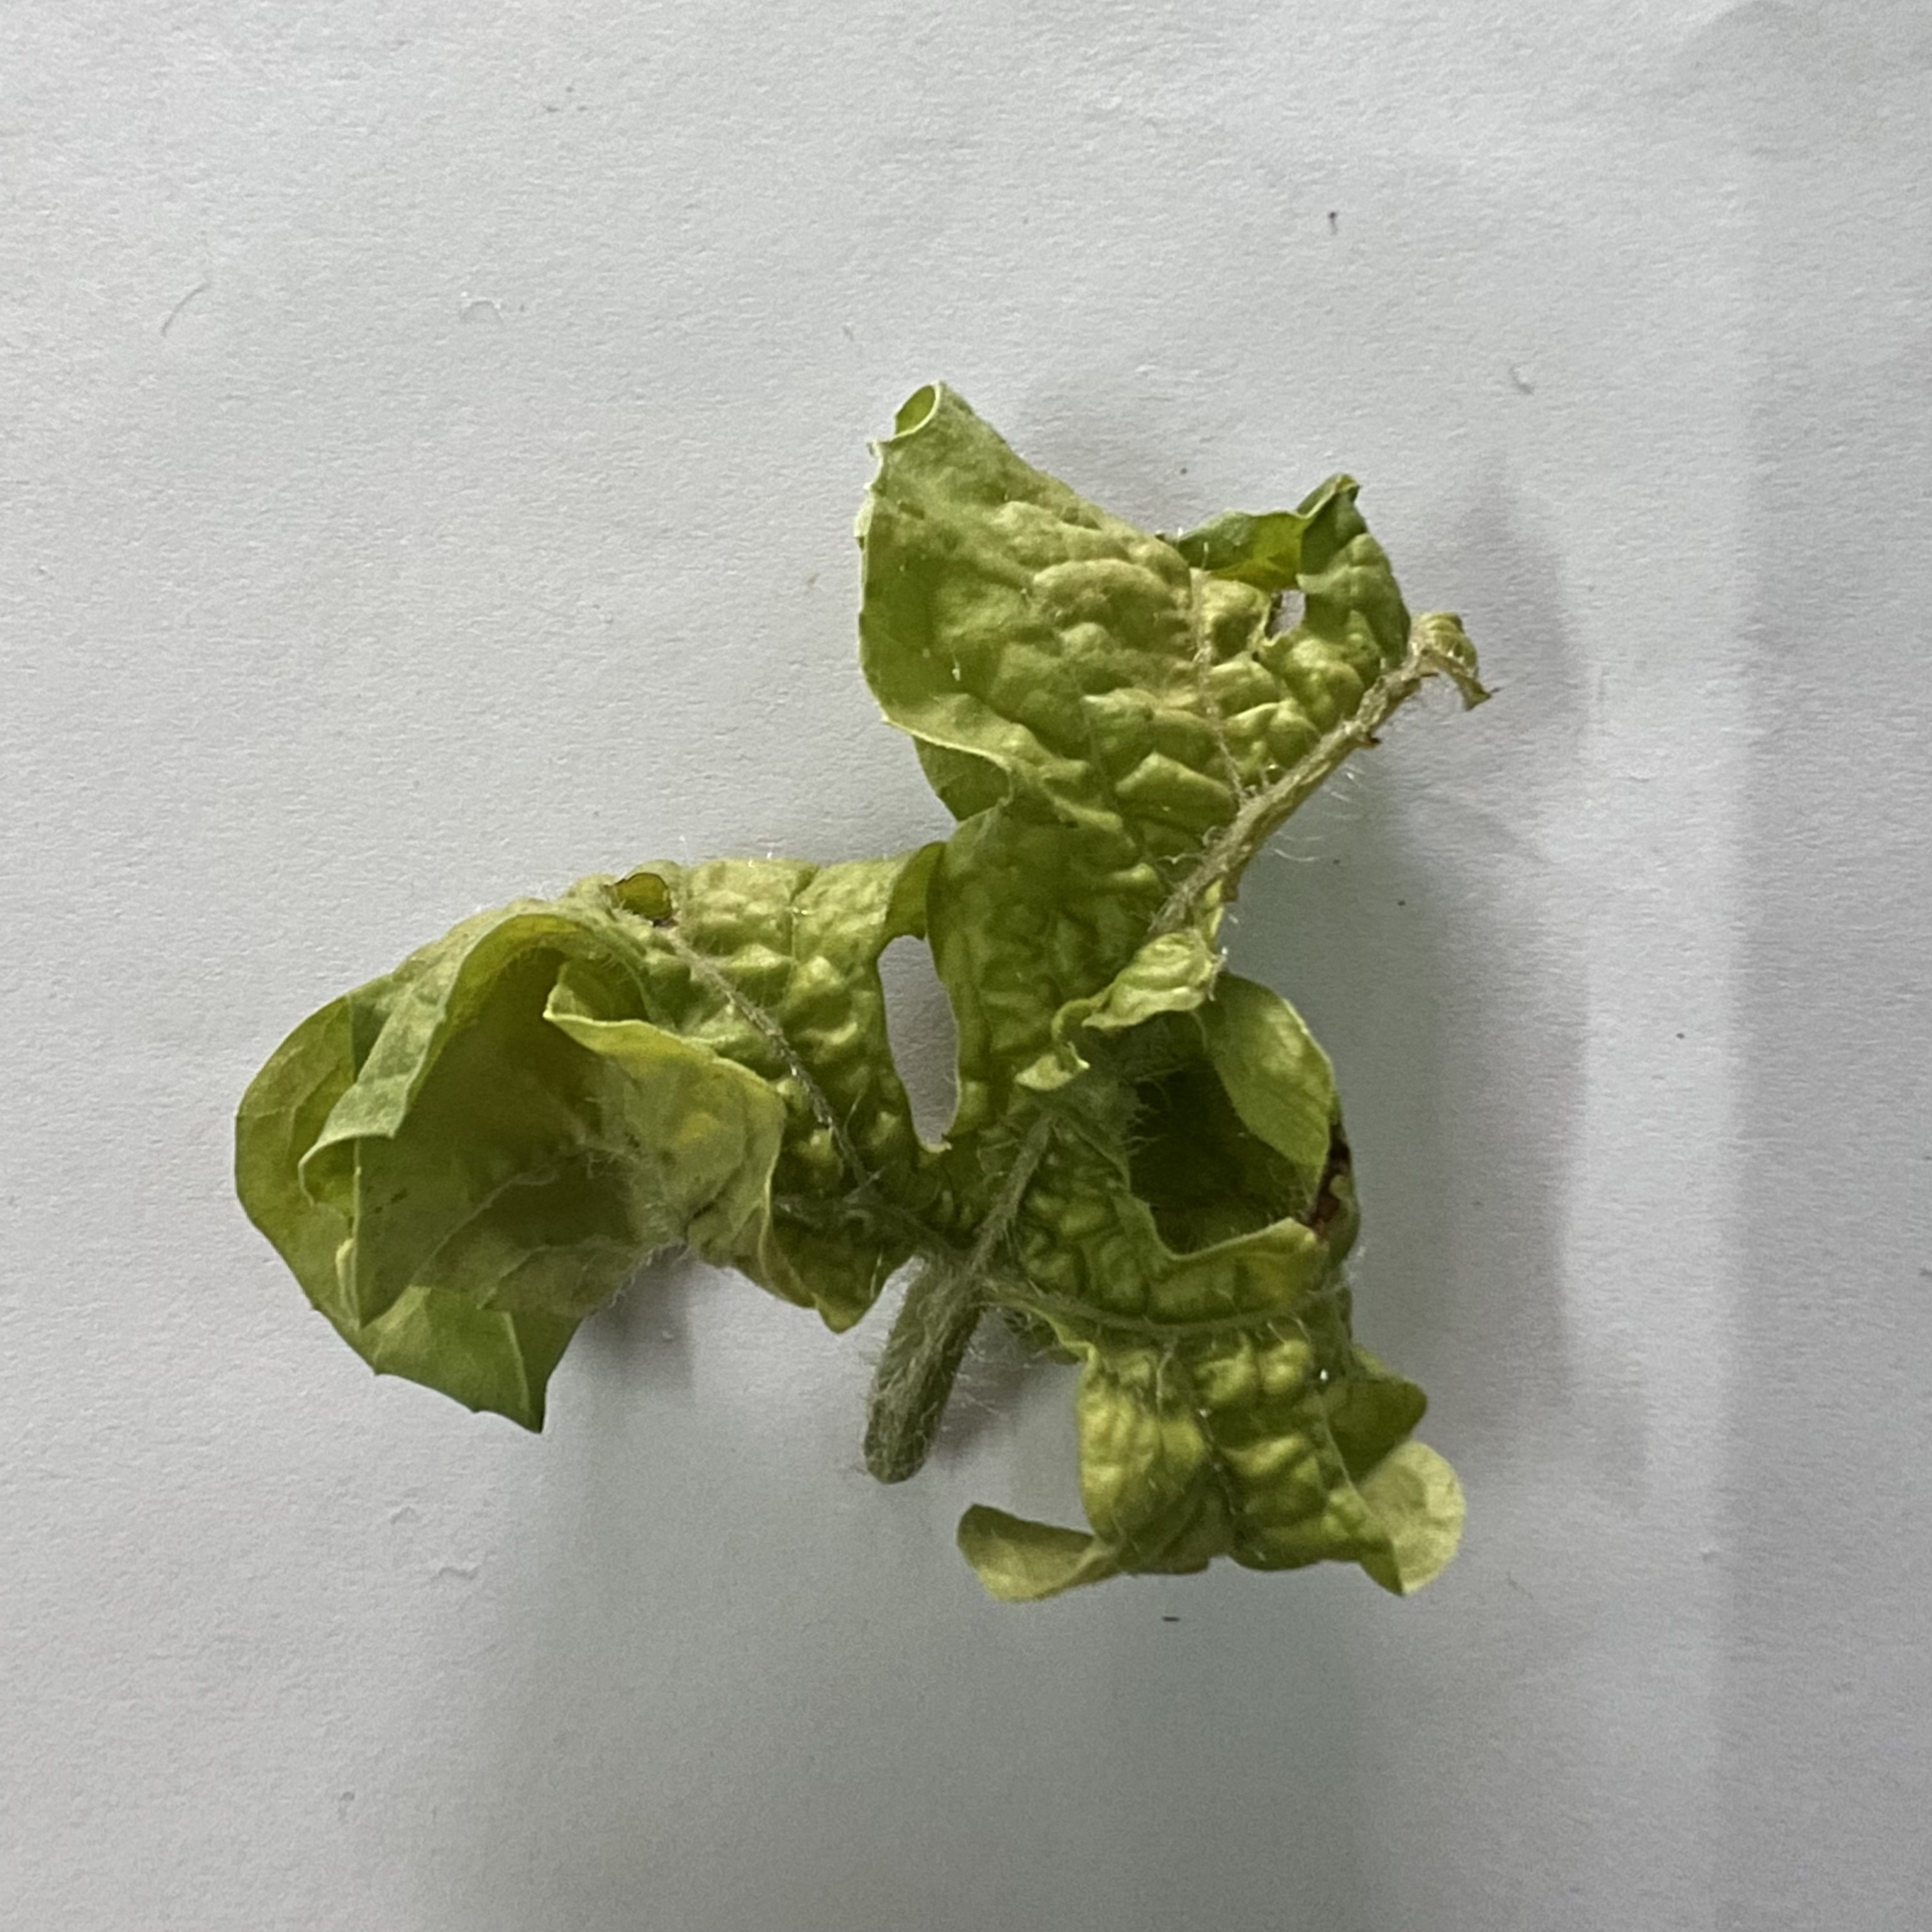
Label: Mosaic_Virus